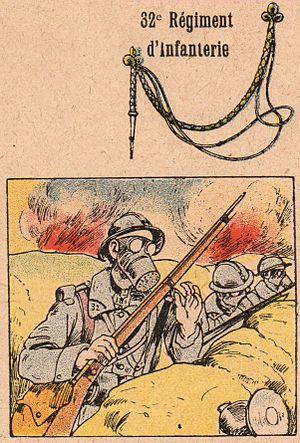
Extrait de
Le 32ᵉ régiment d'infanterie est un régiment d'infanterie de l'Armée de terre française créé sous la Révolution à partir du régiment de Bassigny, un régiment français d'Ancien Régime, définitivement dissous en 1985.